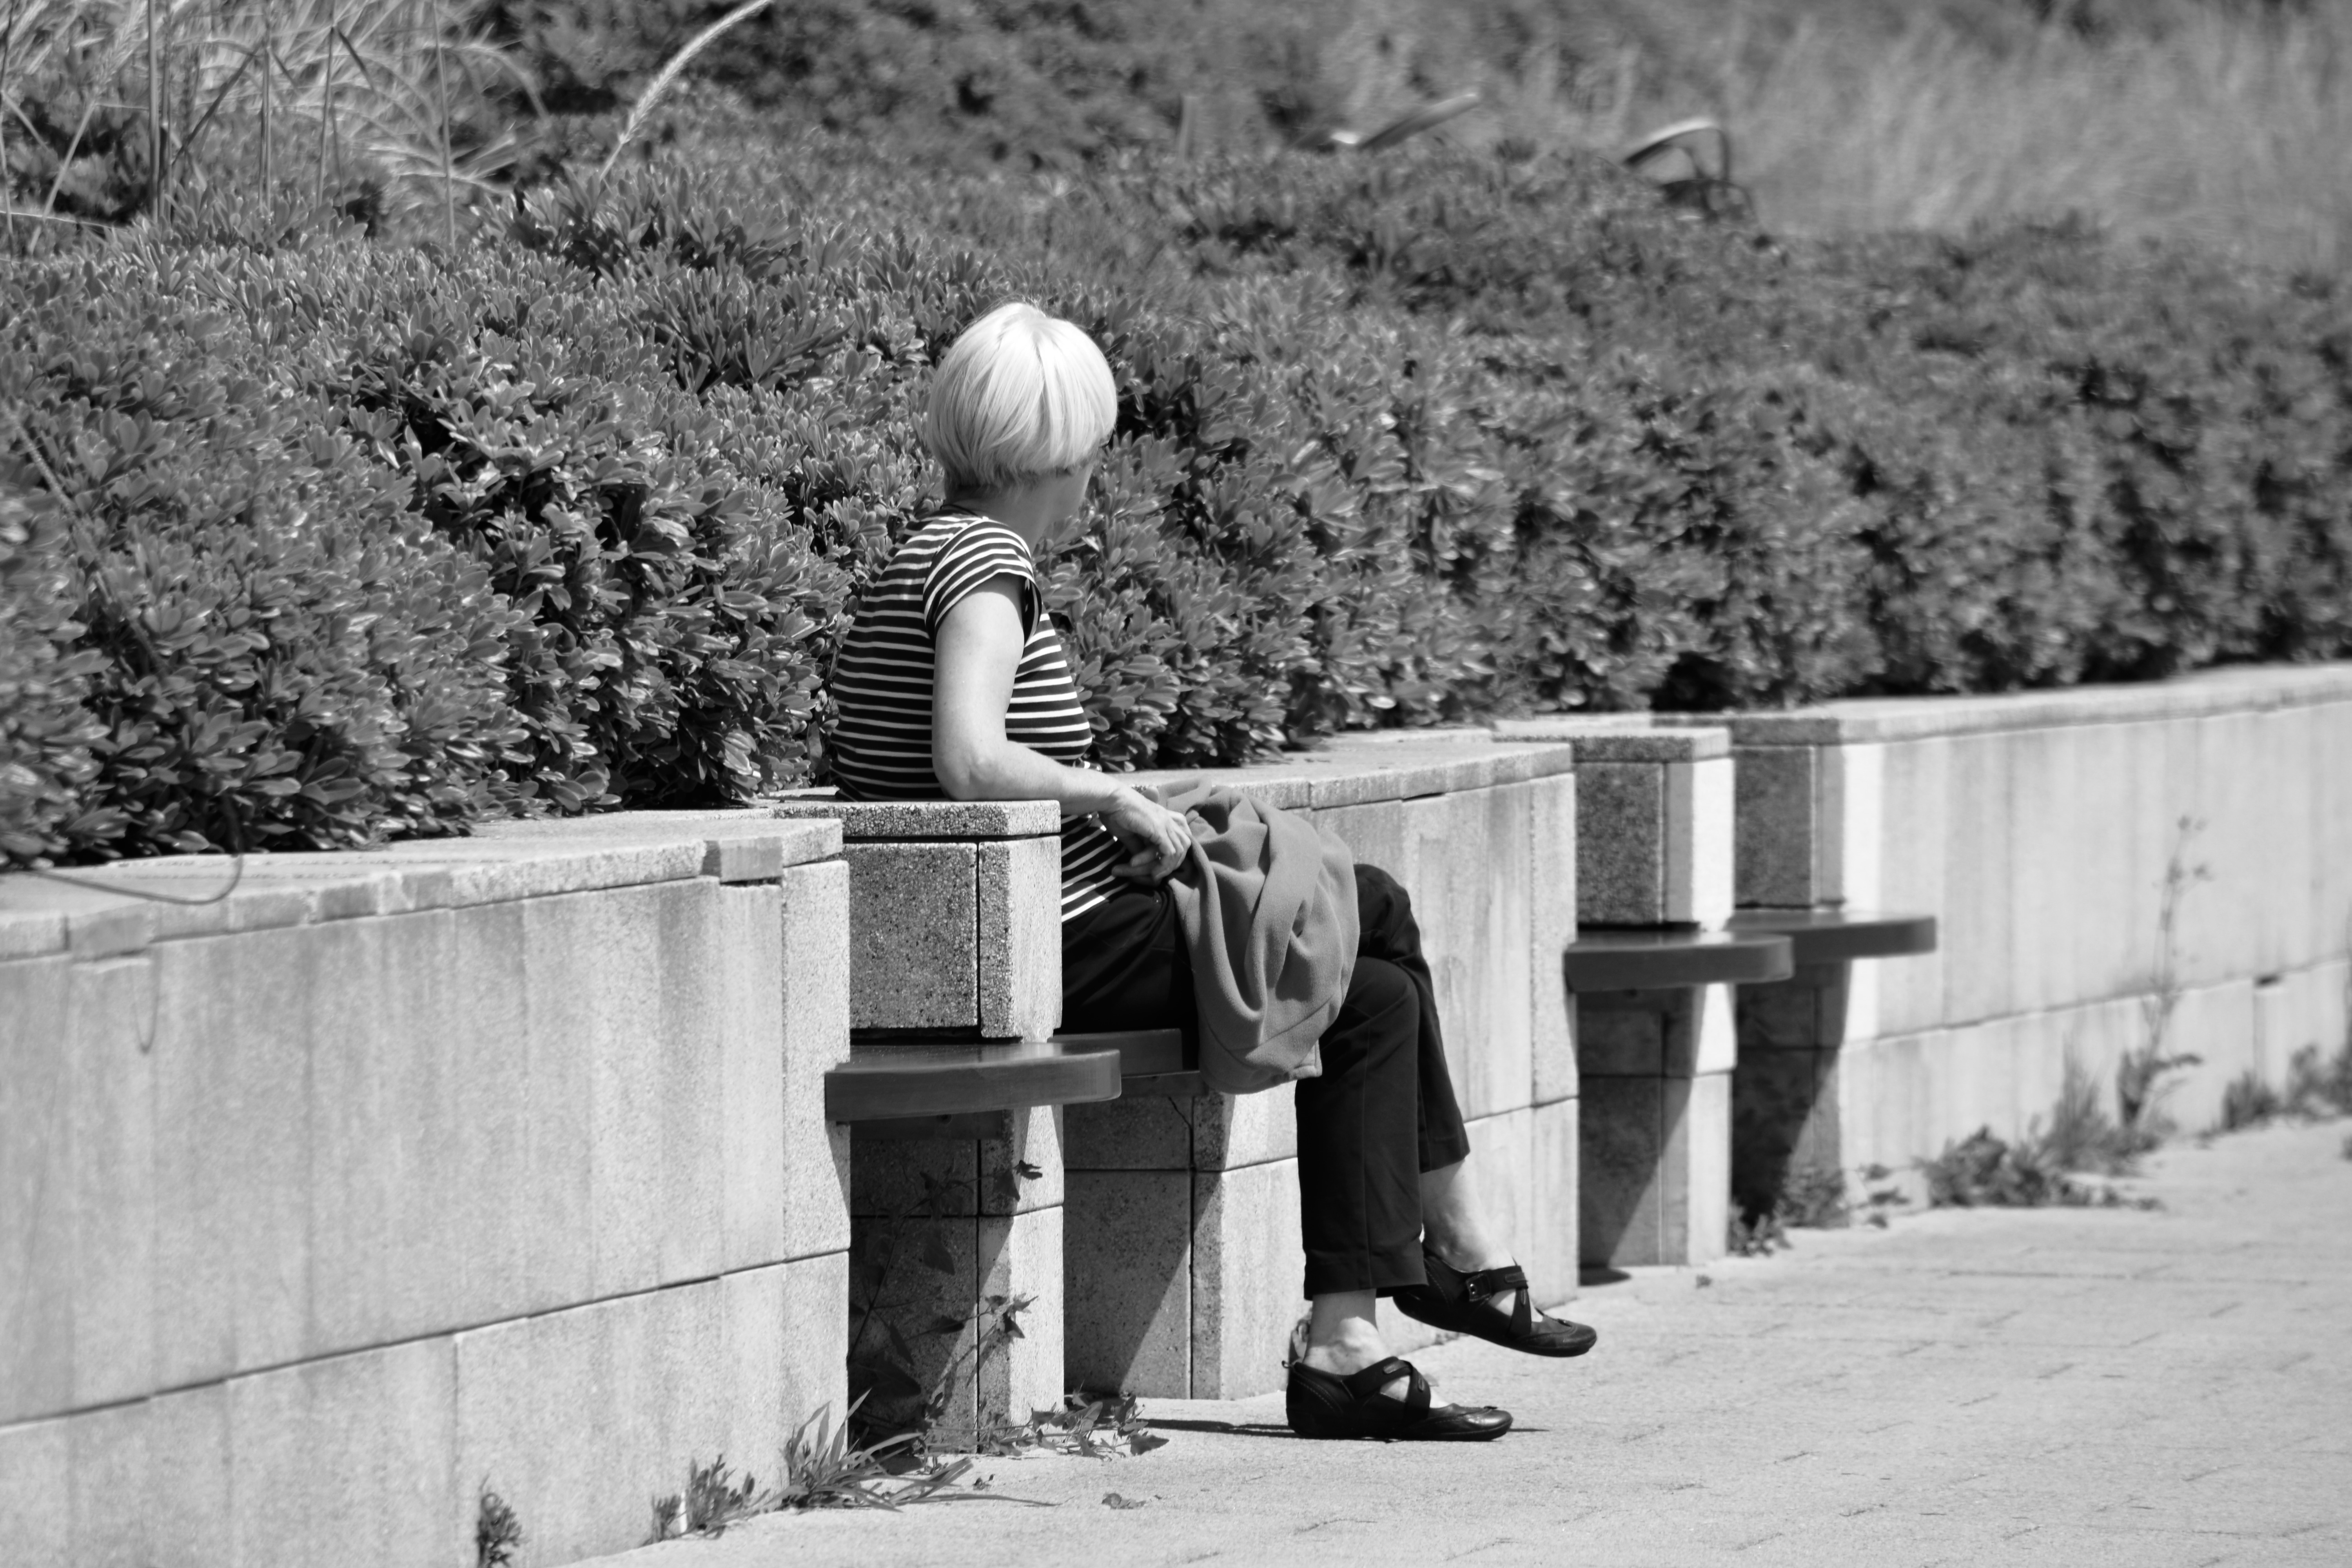
person, snow, winter, black and white, woman, white, photography, wall, spring, sitting, weather, black, monochrome, season, relaxation, photograph, character, monochrome photography